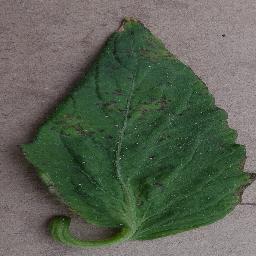
Label: Tomato___Bacterial_spot